Boston College

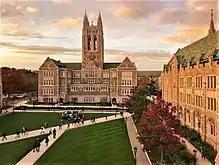
Gasson Quadrangle

Under the presidency of William P. Leahy, which began after Monan's tenure, Boston College experienced significant growth and development. In 2002, Leahy initiated the Church in the 21st Century program, addressing issues facing the Catholic Church in light of the clergy sexual abuse scandal, which positioned BC as a leader in advocating for Church reform. Plans to merge with the Weston Jesuit School of Theology furthered the university's ambition to be a leading intellectual center for Catholic theology in the United States.